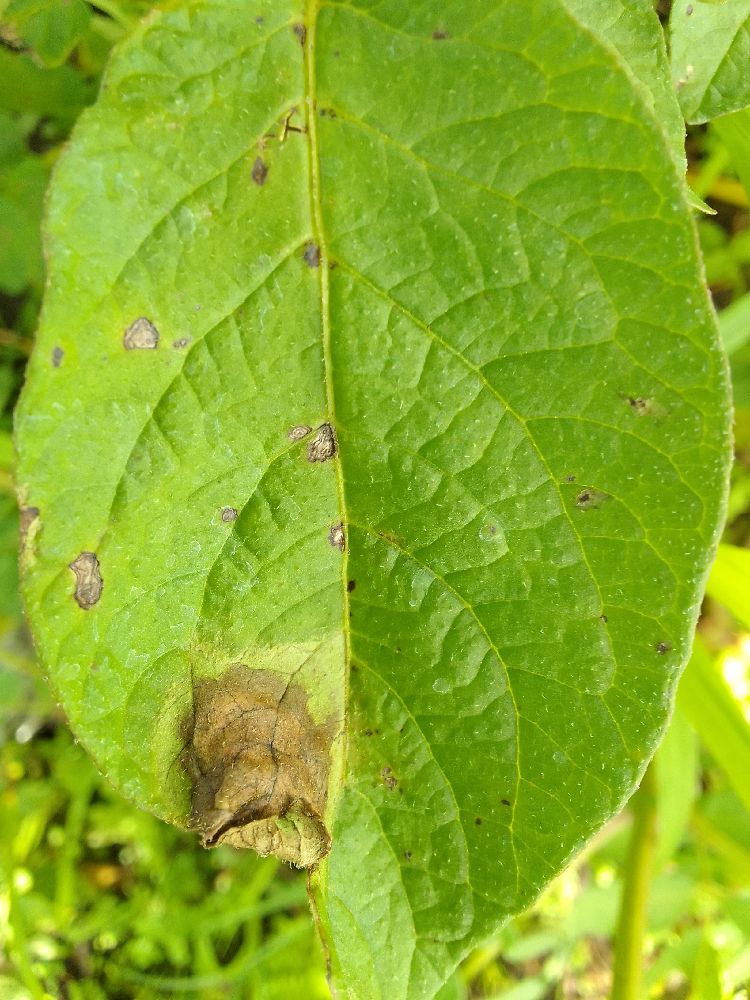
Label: Late blight